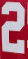
Number: 2